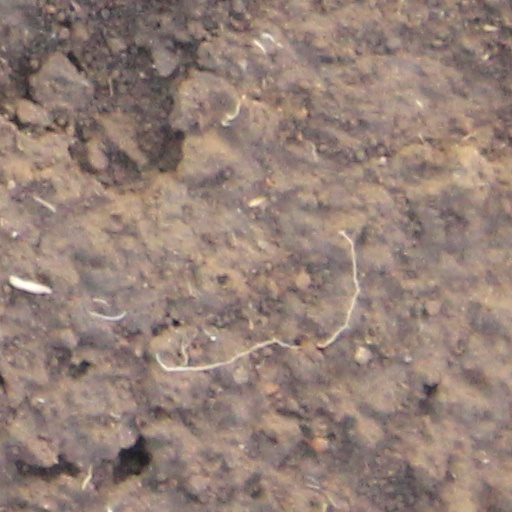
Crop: wheat